Santa Maria Maggiore, Trento

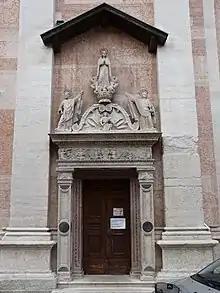
Portal of the southern entrance

Traditionally, the foundation of the cathedral was attributed to St. Vigilius, the third Bishop of Trento, in the late fourth of early fifth century, but archaeological investigations between 1974 and 1978 and again in 2007–2009 have cast further light on the story of the building. In the Roman period, there were public buildings, including public baths, on the site where the cathedral was later built. The original cathedral itself was built somewhat later than previously thought, in the late fifth or early sixth century, and had a large space divided into three naves. The chancel of this church, which was still in use towards the end of the tenth and eleventh centuries, contains traces of an opus sectile pavement dating to late antiquity, which was later replaced with a mosaic from the middle of the sixth century.